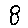
Label: 8